Ra-Ra Zoo

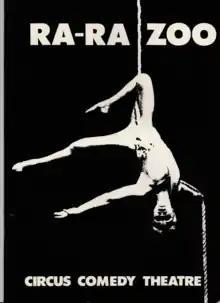

Ra-Ra Zoo was an English-based contemporary circus theatre company, active (August 1984 - September 1994), a seminal group who created self devised physical theatre performance for theatres using comedy and circus skills. Founded by Sue Broadway, Stephen Kent, David Spathaky and Sue Bradley while they were all working and staying together at the Edinburgh Festival Fringe in August 1984.